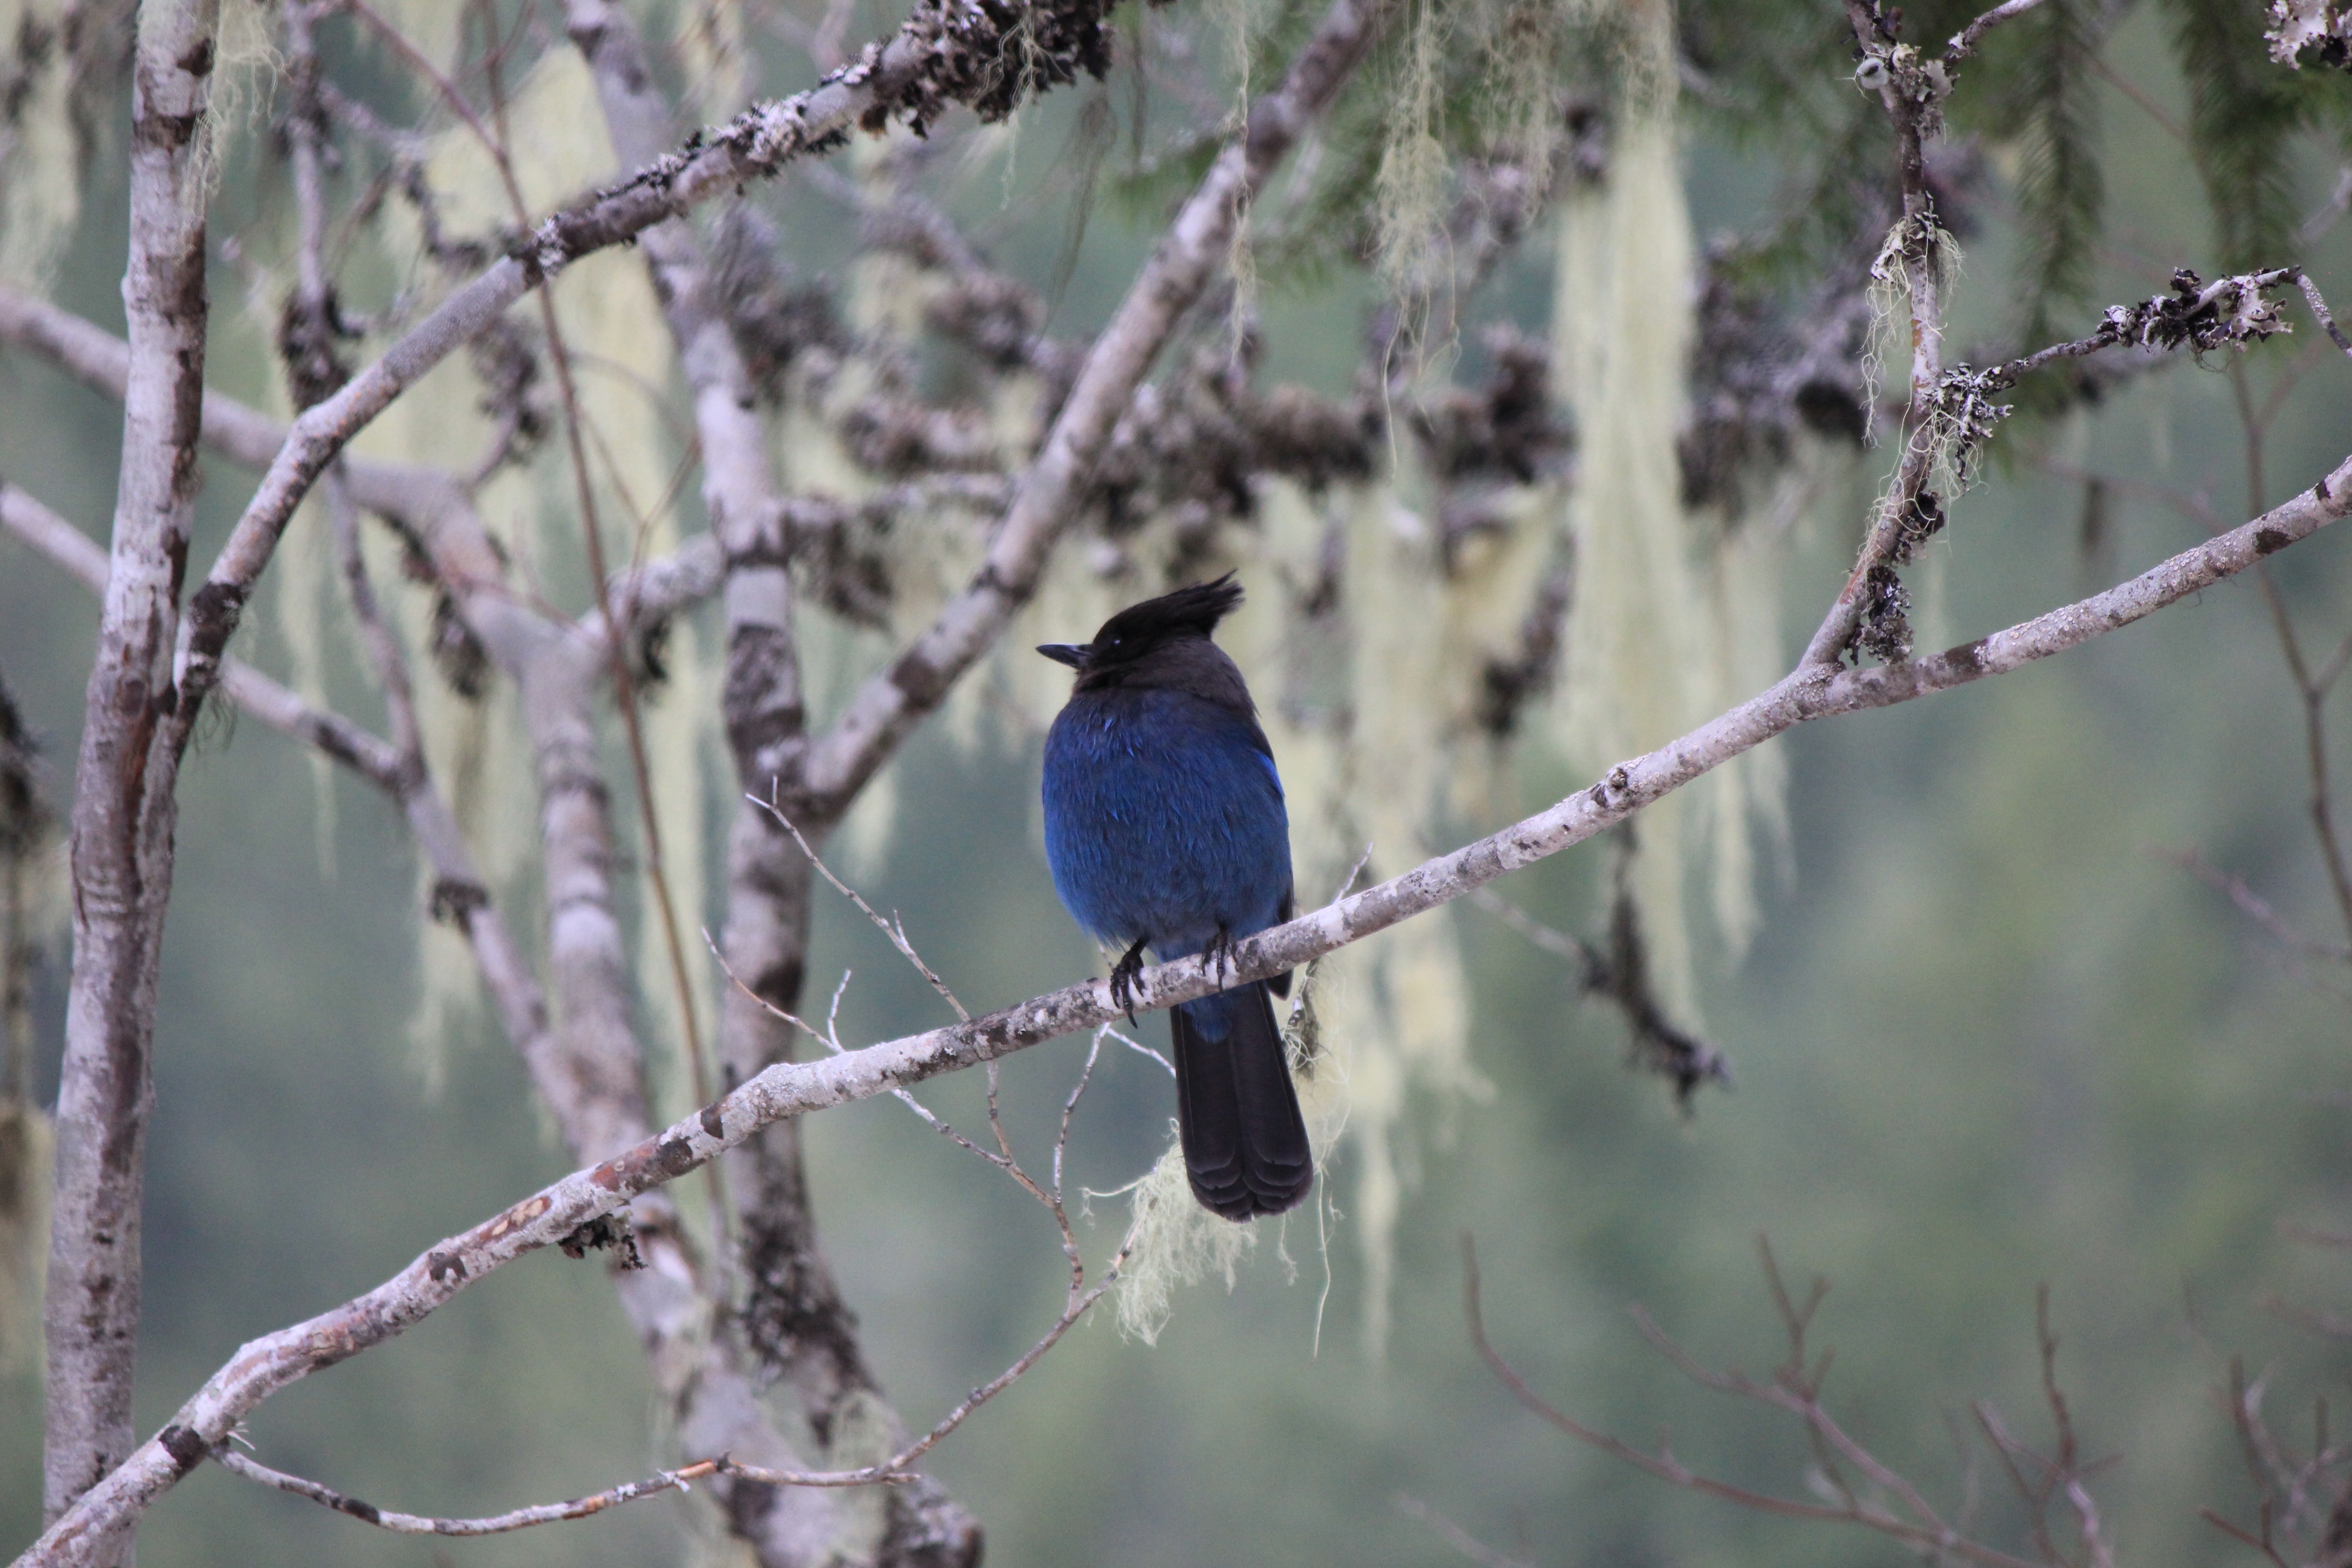
nature, branch, bird, wing, animal, wildlife, wild, blue, colorful, feather, fauna, twig, vertebrate, wren, old world flycatcher, perching bird, emberizidae